Apocalipse

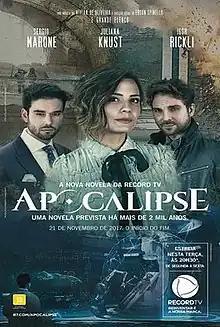

Apocalipse is a Brazilian telenovela produced by Casablanca for RecordTV. Created by Vivian de Oliveira. Written with Alexandre Teixeira, . It premiered on November 21, 2017 and ended on June 25, 2018. It stars Igor Rickli, Sérgio Marone, Juliana Knust, Fernando Pavão, and Flávio Galvão. It is based on the Book of Revelation. It is the fourth biblical telenovela by Record TV.